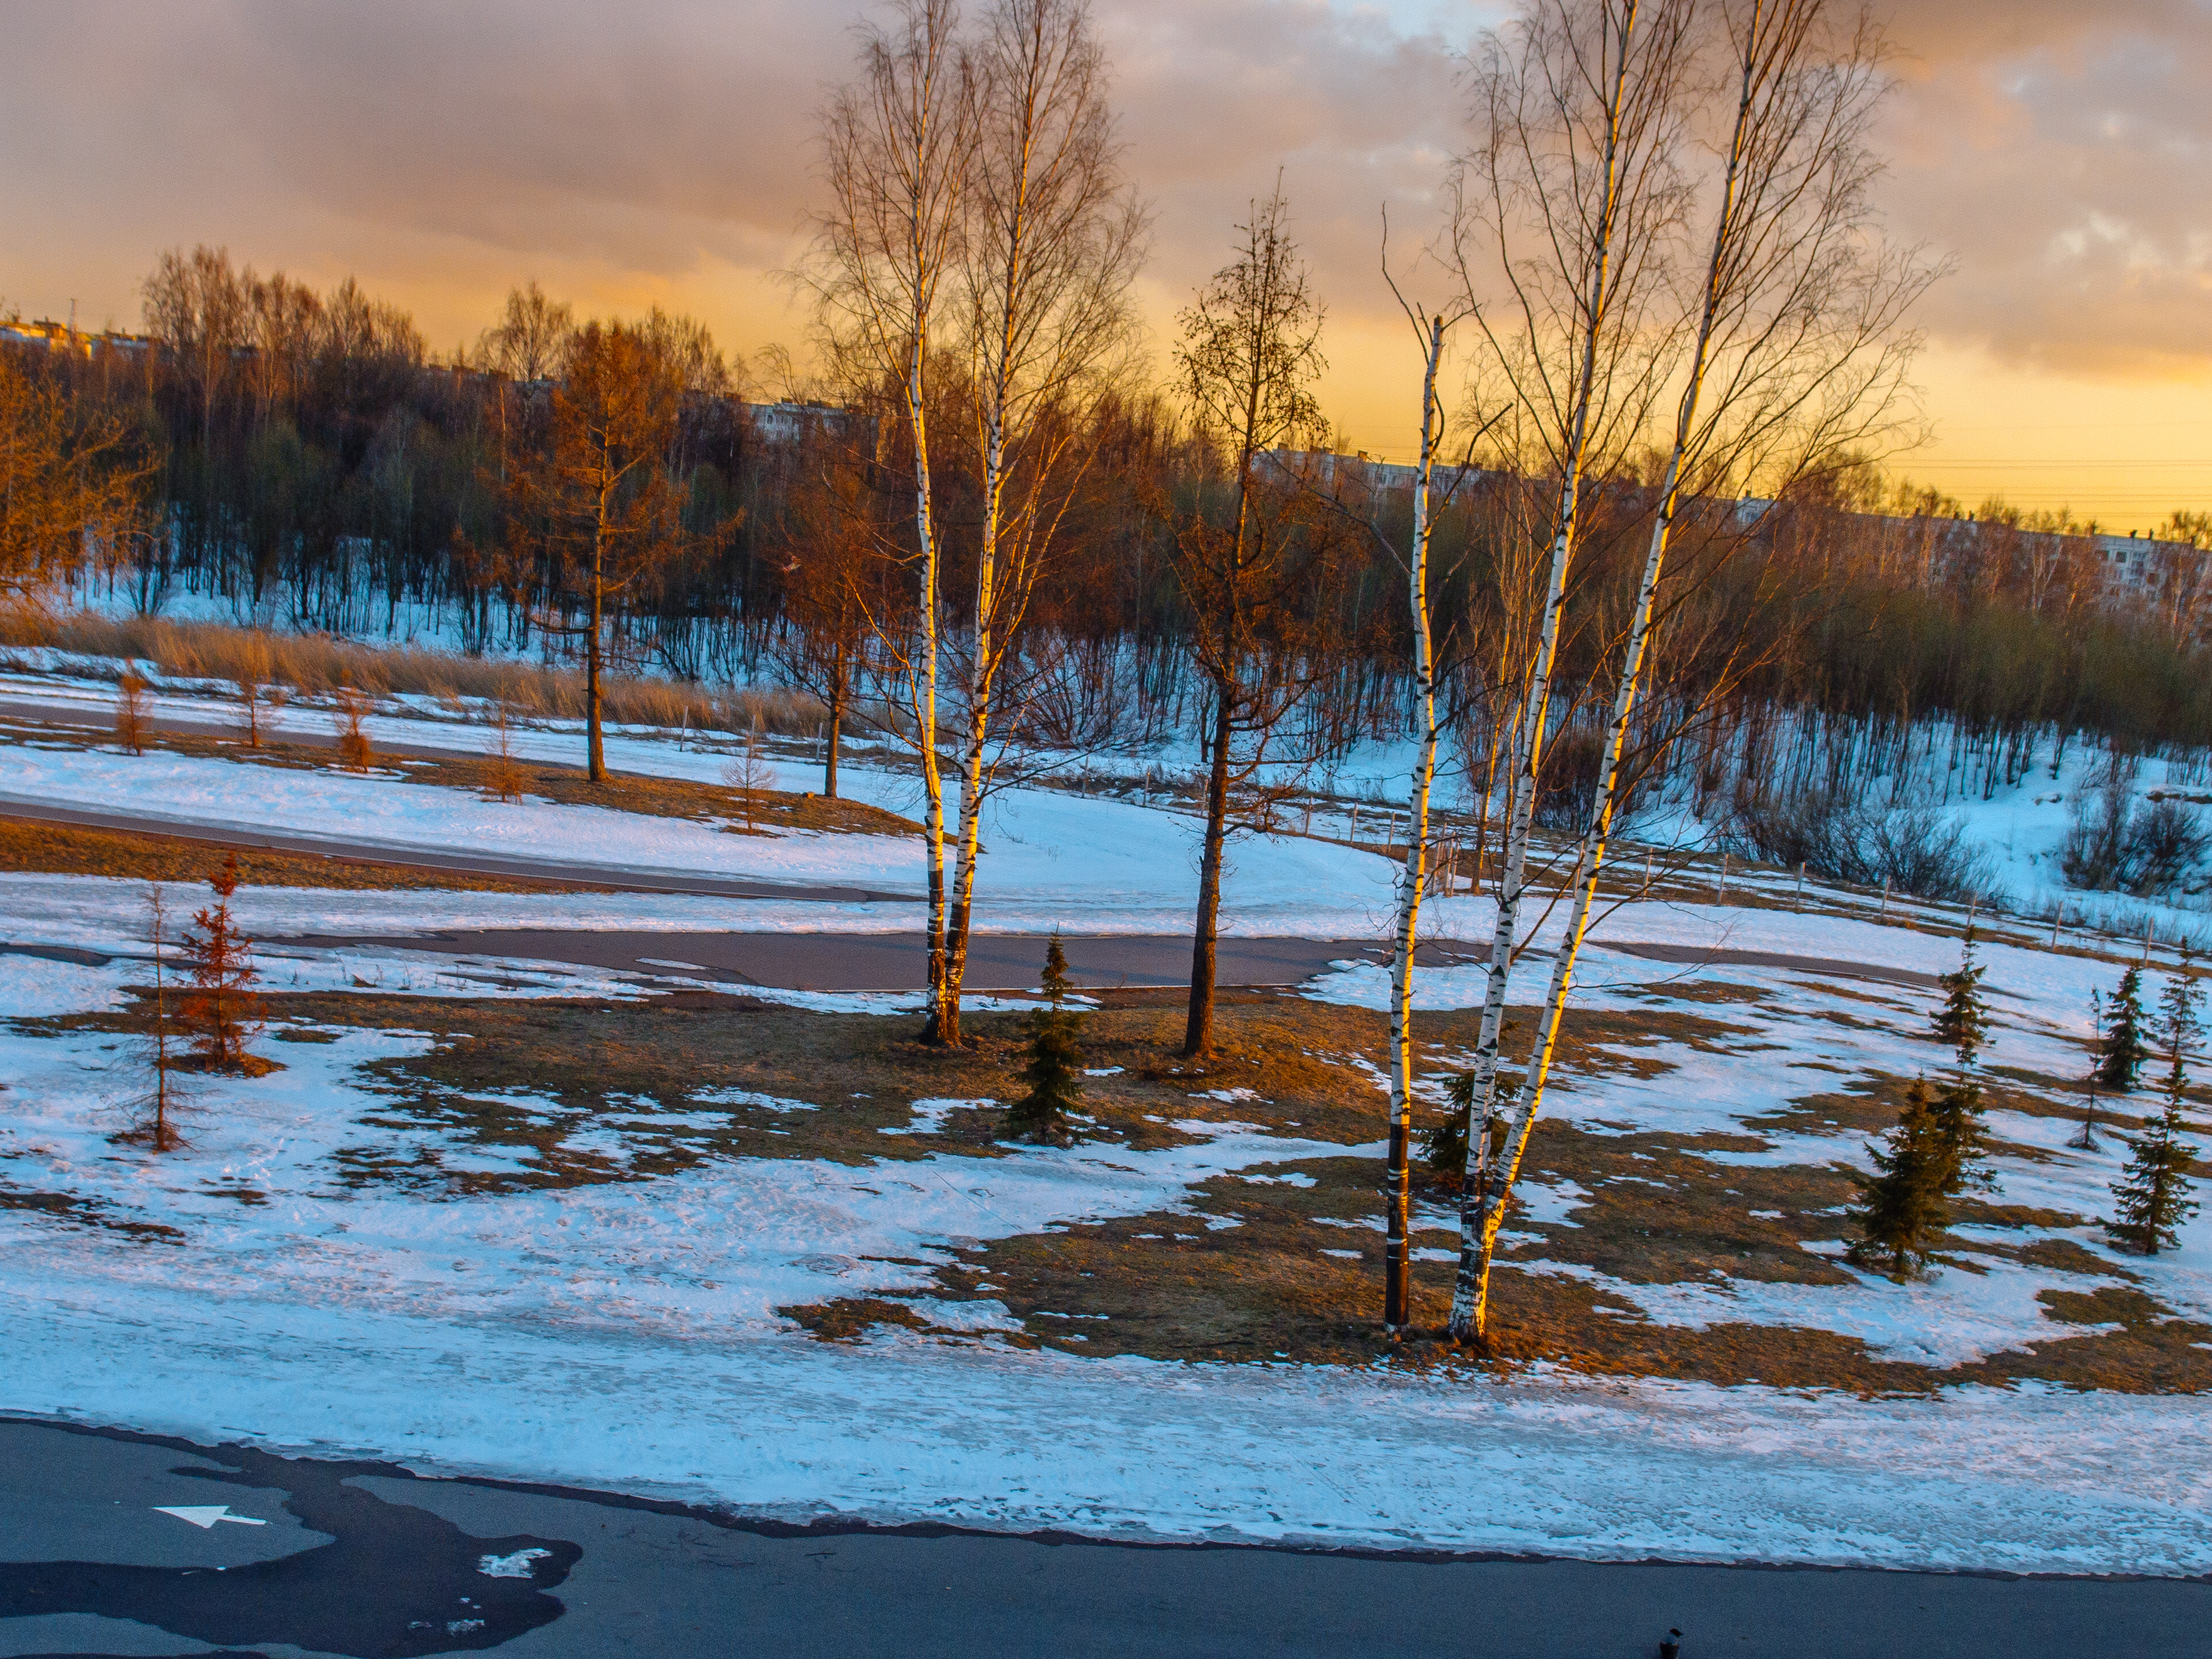
images, cloud, sky, snow, plant, ecoregion, water, natural landscape, branch, tree, wood, twig, grass, watercourse, biome, bank, horizon, woody plant, landscape, plain, trunk, freezing, forest, frost, grassland, winter, wetland, dusk, evening, reflection, marsh, sunset, road, cumulus, field, bog, wildlife, tundra, prairie, ocean, pond, reservoir, woodland, sunrise, floodplain, tidal marsh, inlet, hill, shadow, river